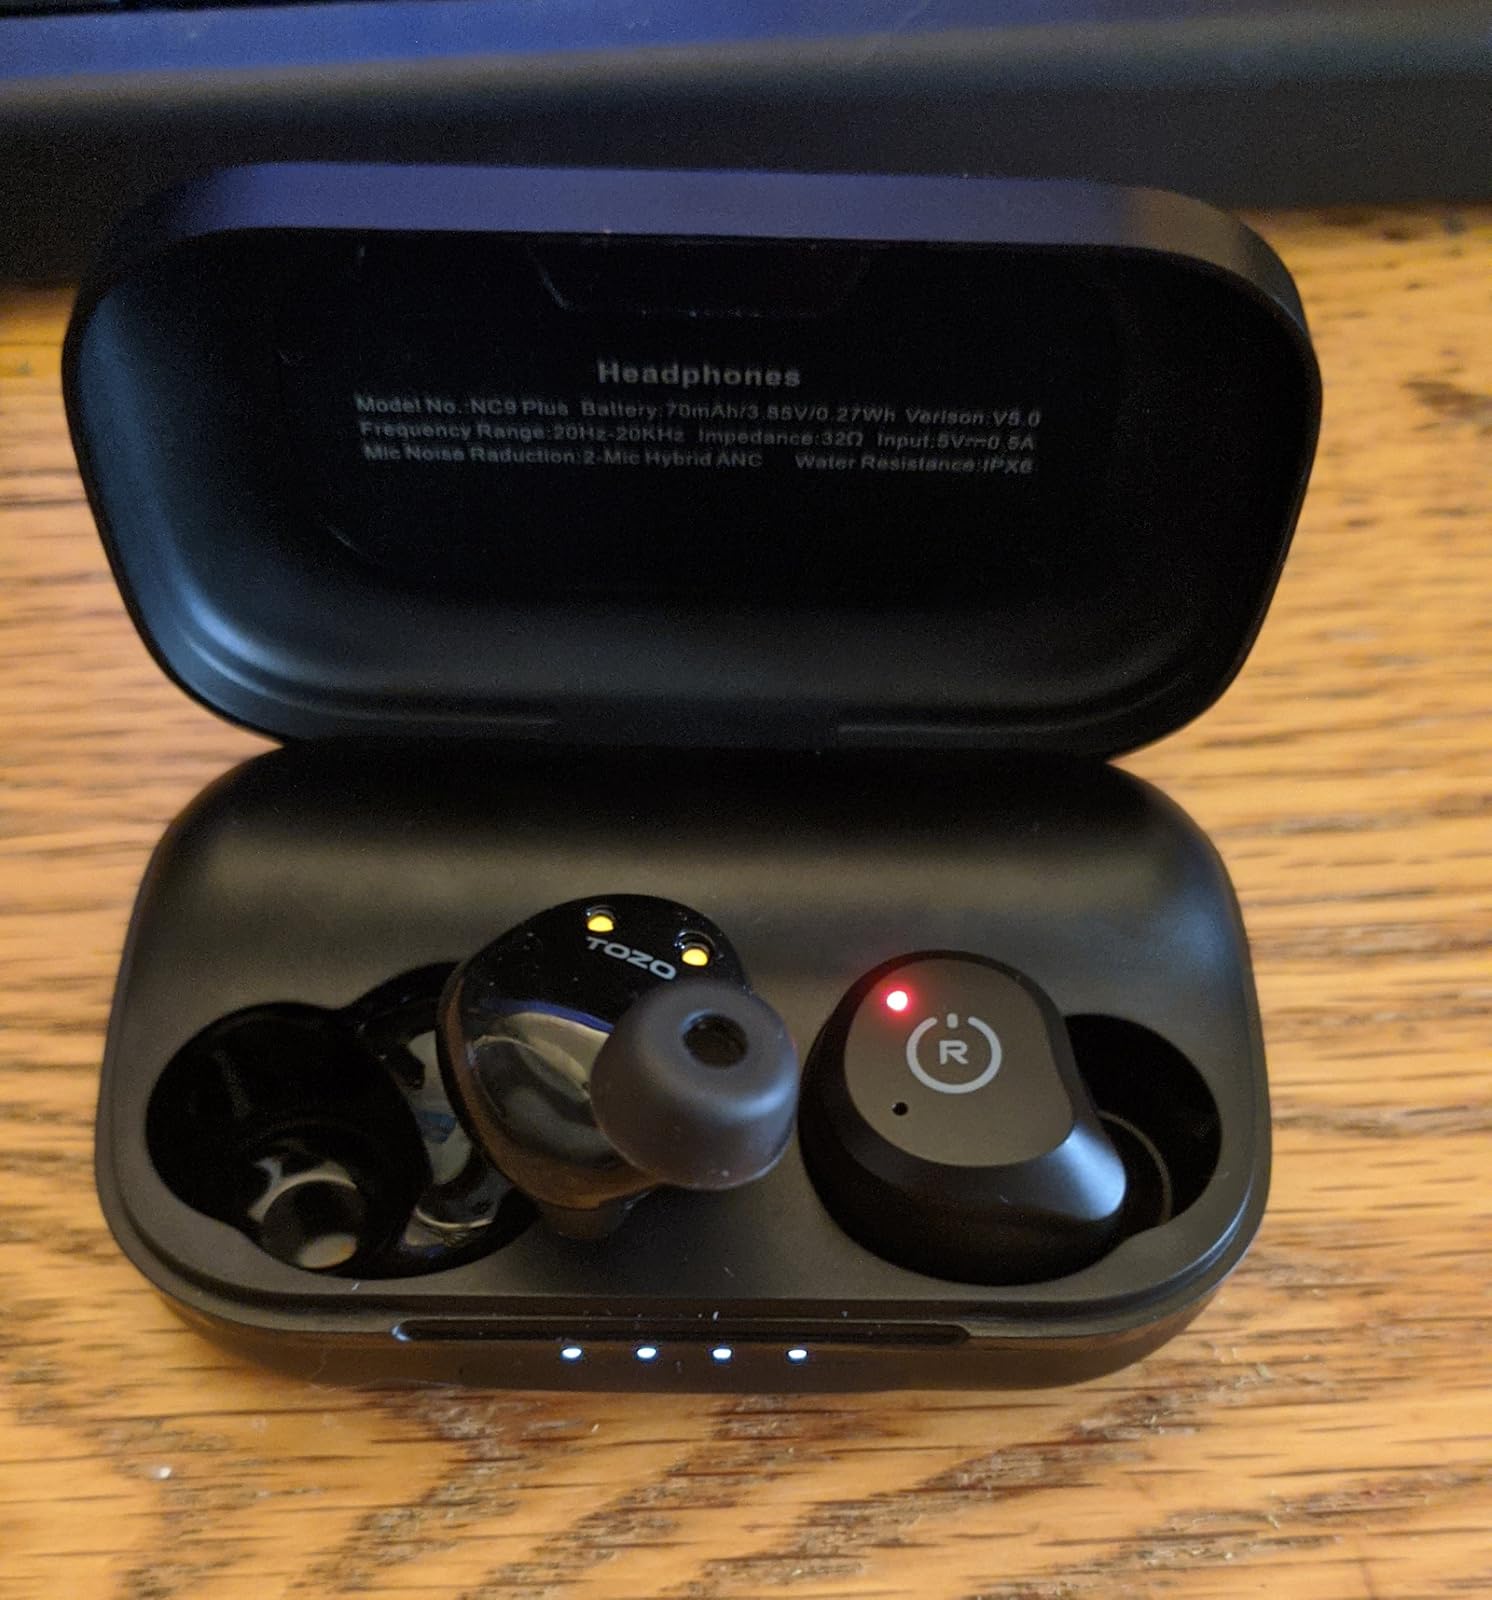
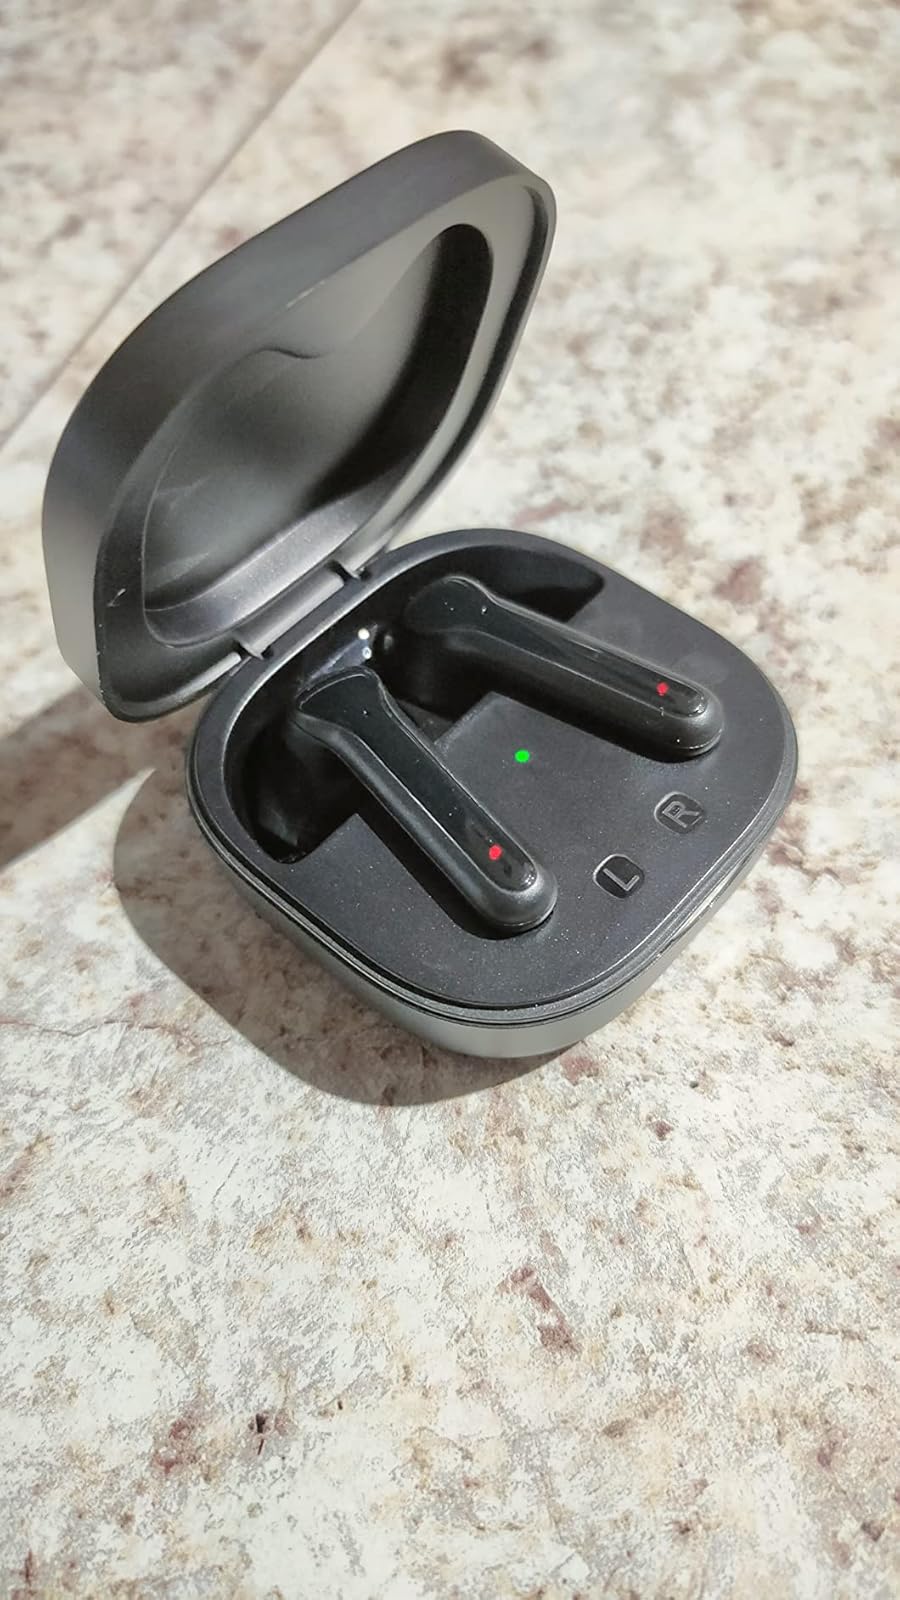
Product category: earbuds
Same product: no